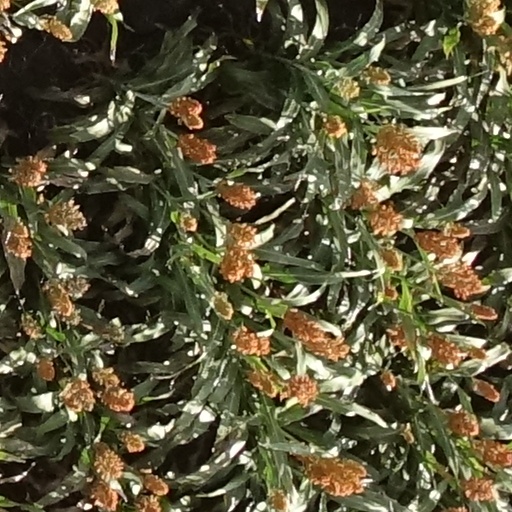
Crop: sorghum